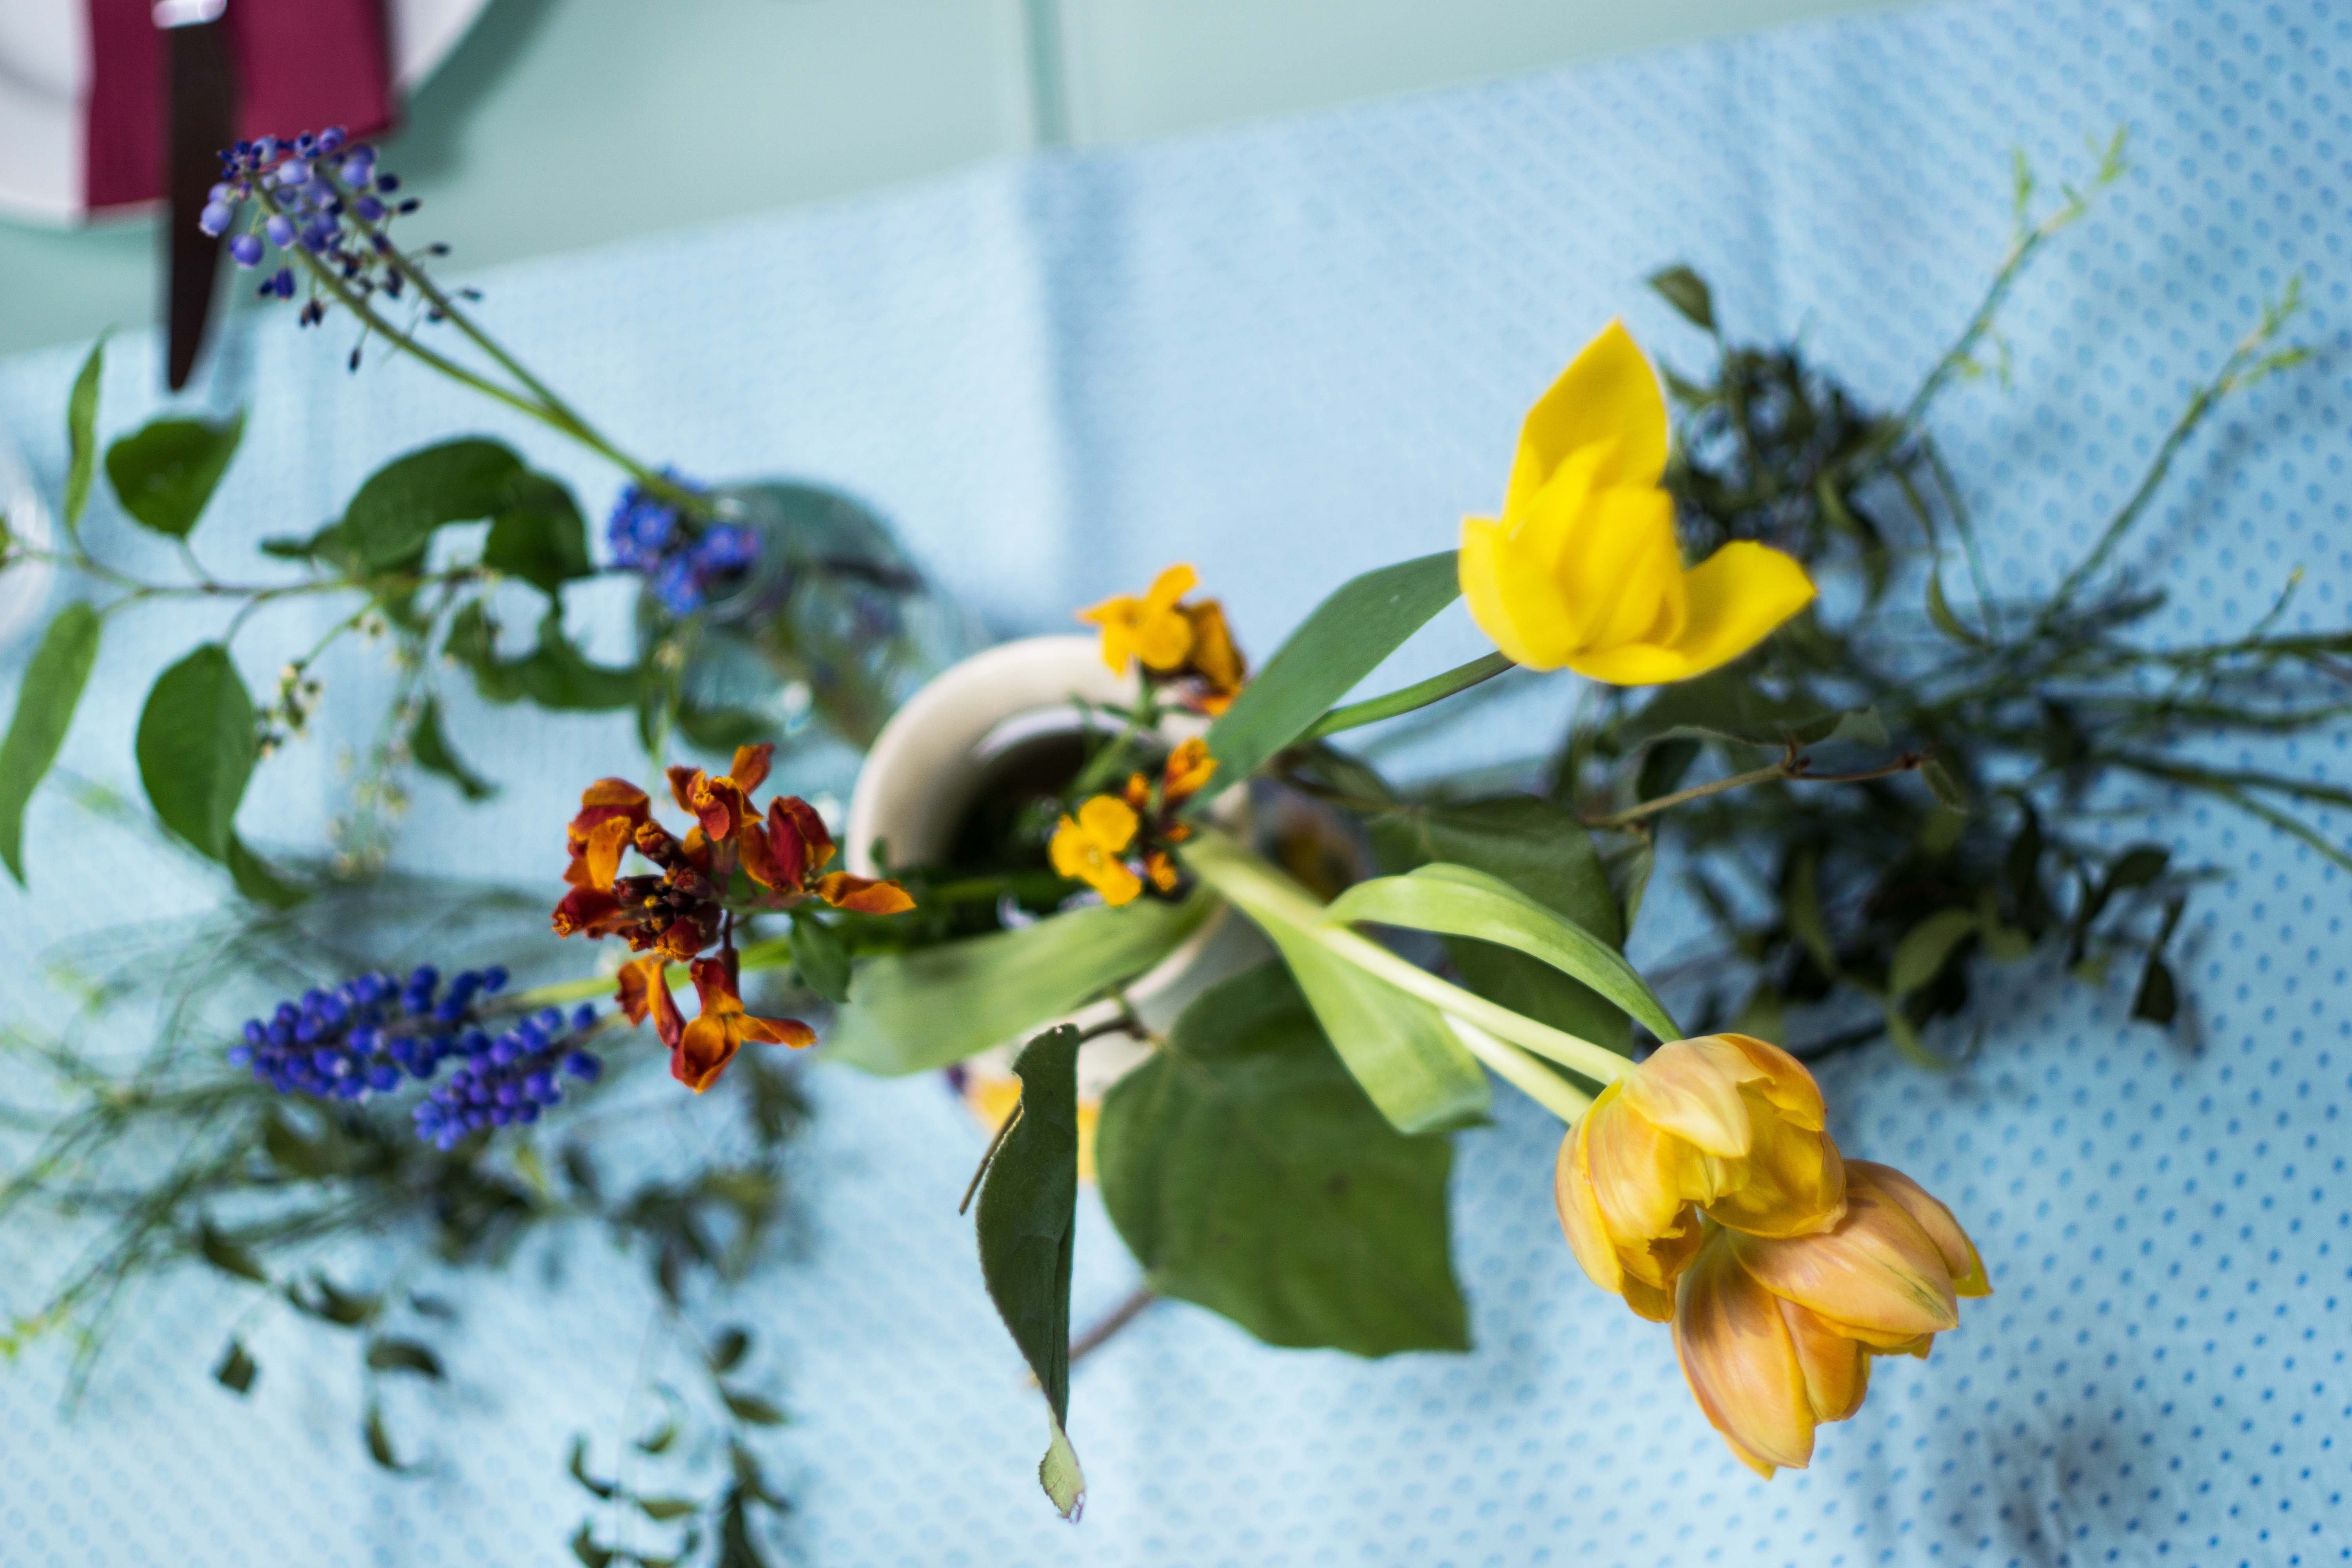
branch, blossom, plant, leaf, flower, pollen, spring, produce, insect, autumn, botany, yellow, flora, season, invertebrate, wildflower, shrub, bee, macro photography, flowering plant, land plant, membrane winged insect